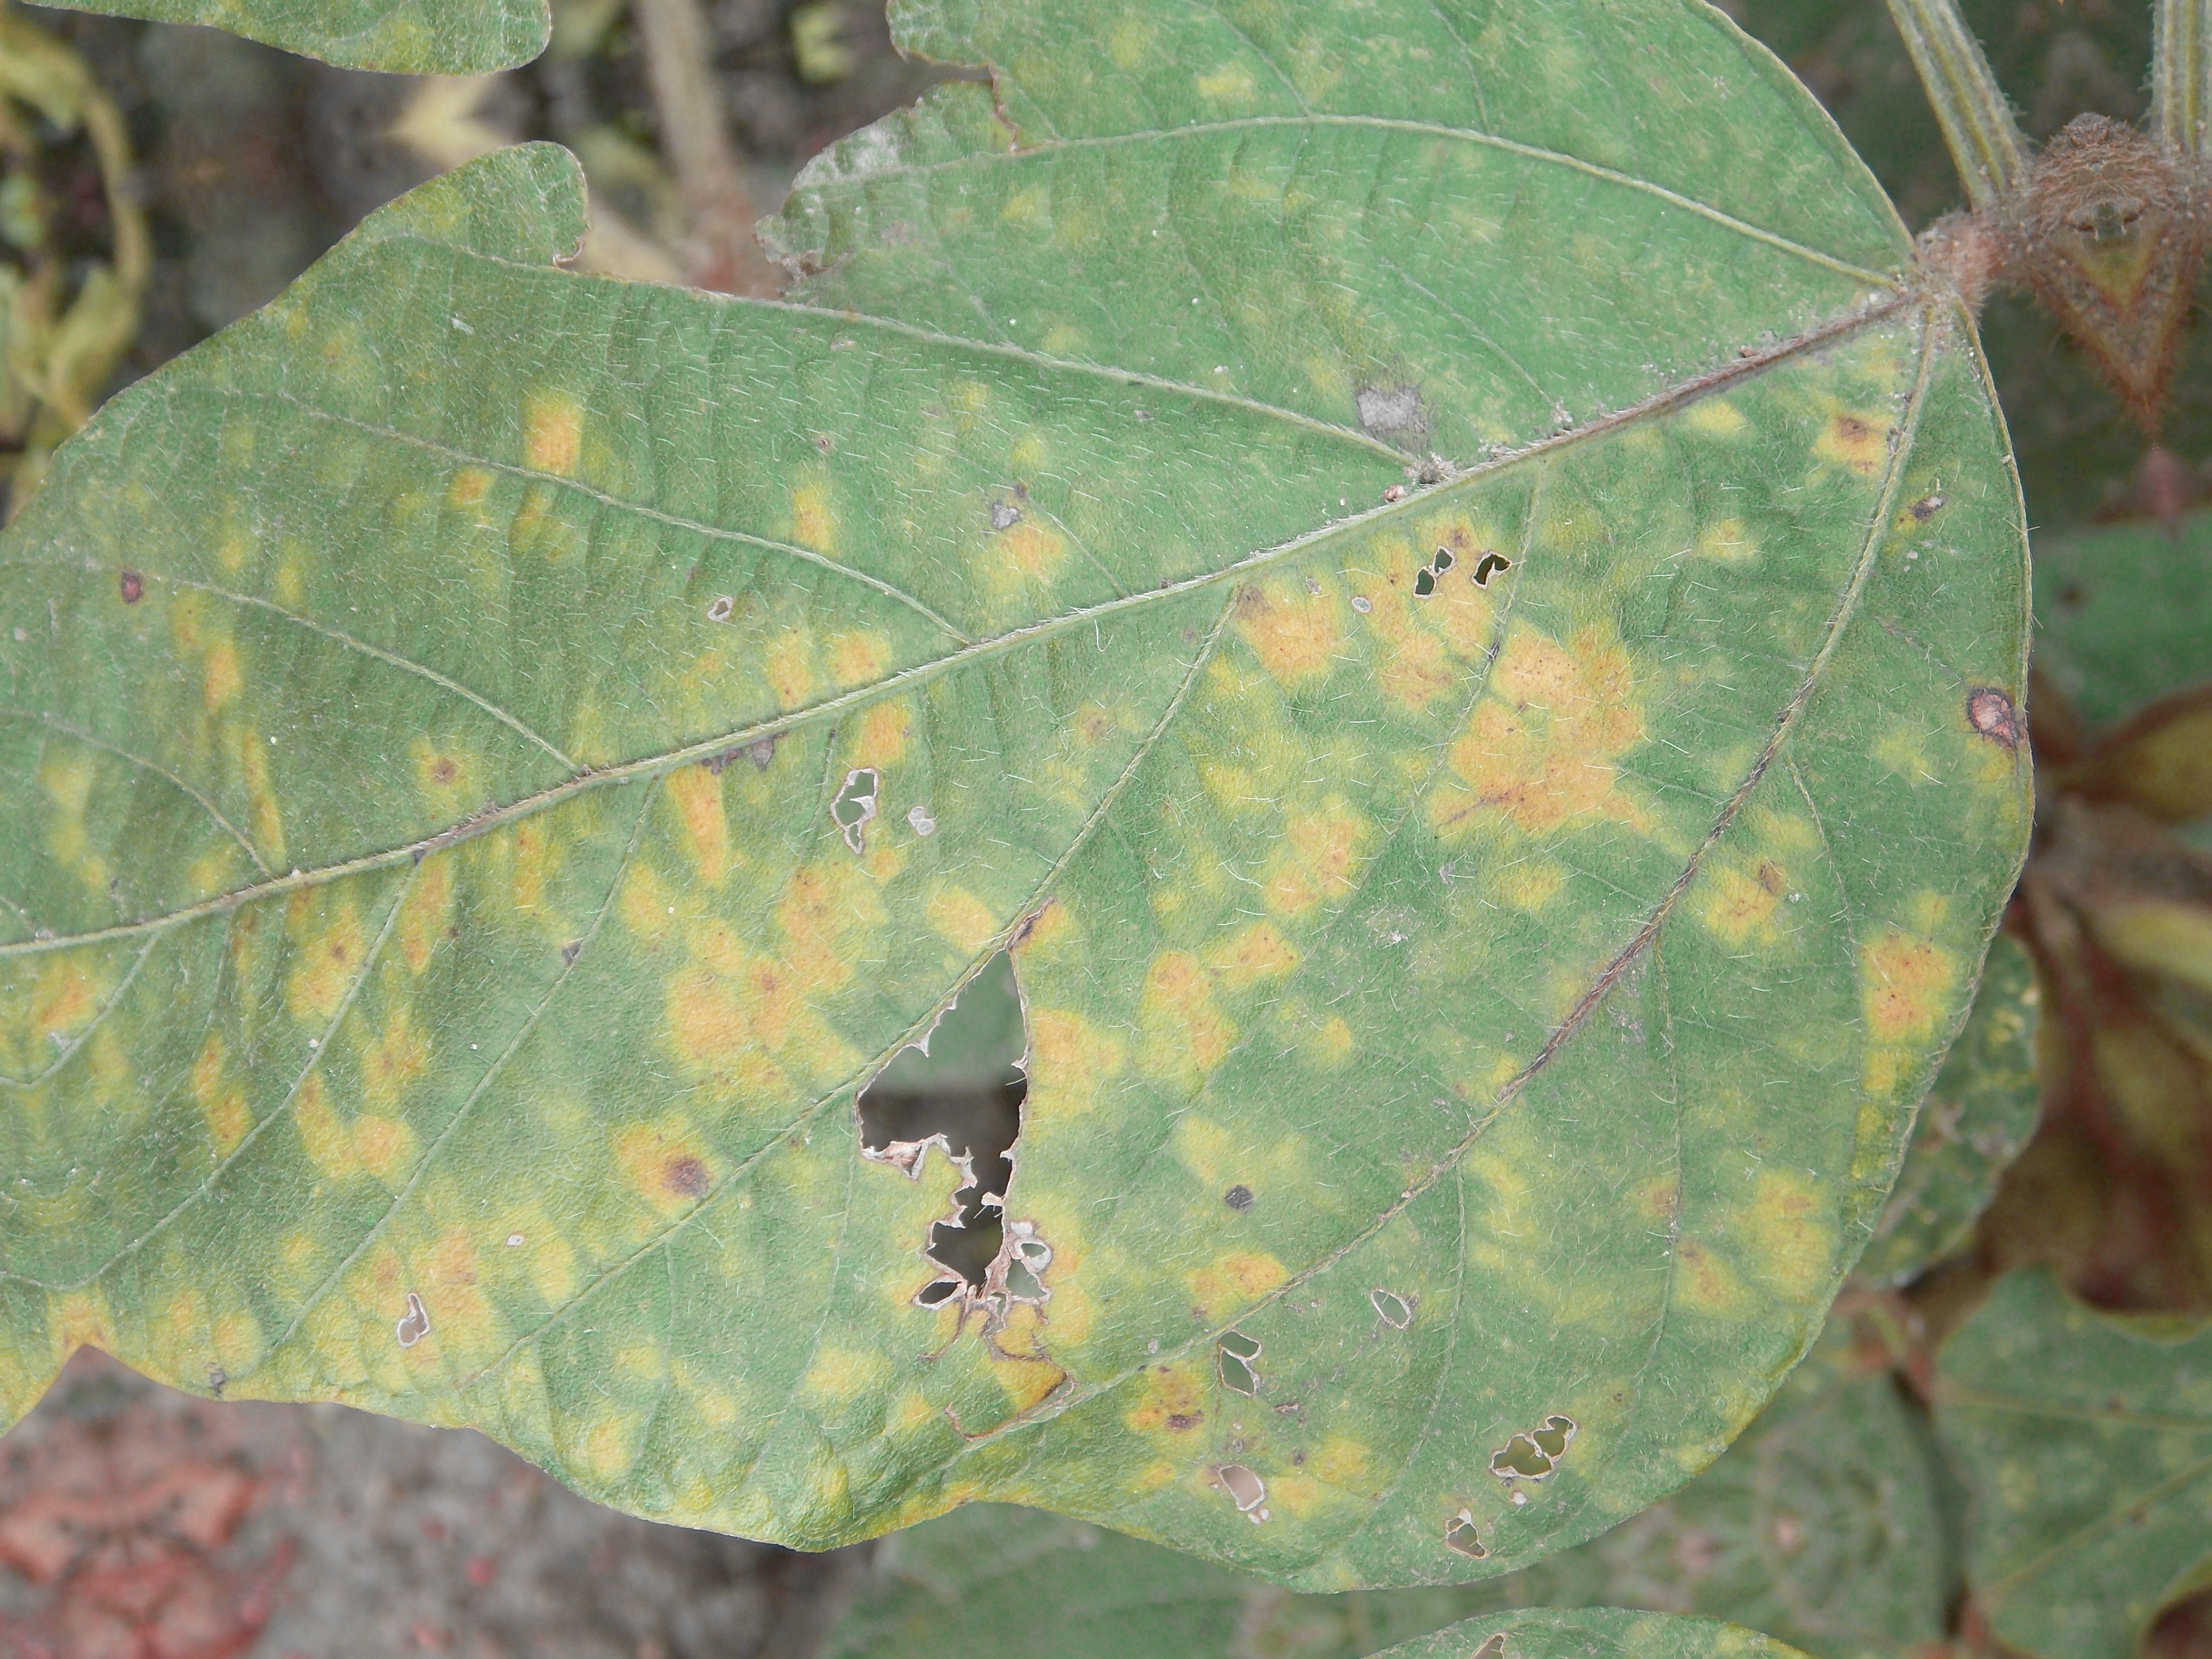
Label: Disease